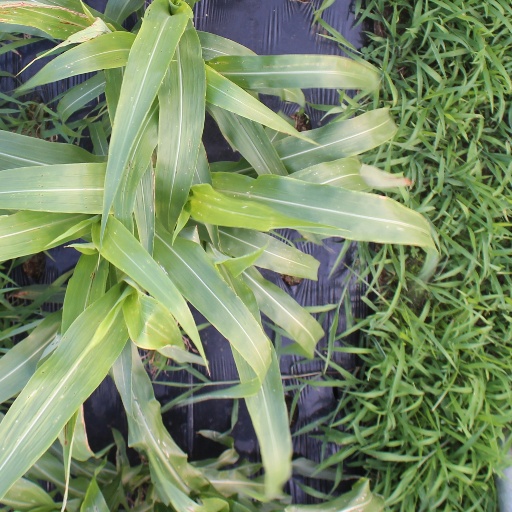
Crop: sorghum